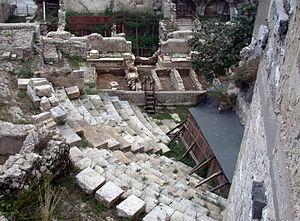
Terracine est une ville italienne de la province de Latina dans le Latium en Italie.